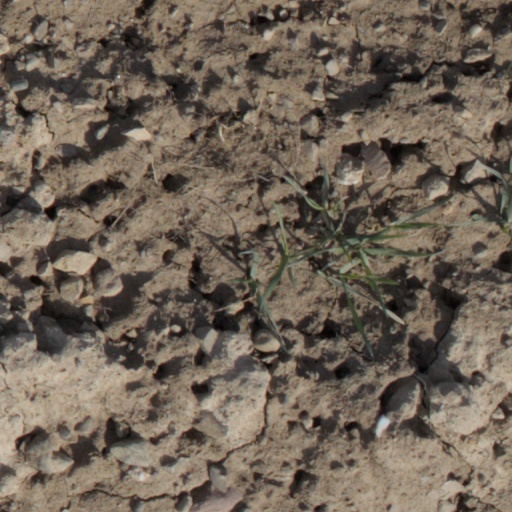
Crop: wheat